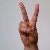
The image shows a hand gesture representing the letter 'V' in Indian Sign Language.